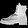
Label: Ankle boot